Jack Cameron (actor)

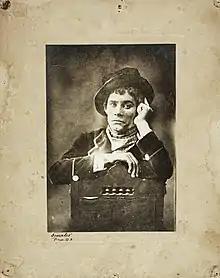
Early publicity photograph taken by Smales Studio in Providence, RI. Circa 1910.

Kammerer was born as Jacques Kammerer on November 2, 1883, in Troyes, France. In 1897, he immigrated to Providence, Rhode Island with his father, Joseph Kammerer, and grandmother, Victorine Kammerer. As a teenager, Kammerer worked in a hat factory and trained as a gymnast at the Providence Boys’ Club. He began performing as an acrobat at Rocky Point Amusement Park's Forest Casino in 1903. He appeared in local minstrel shows and with The Newman Comedy Four. In 1904, Kammerer married Clara Montgomery Higgs. They had three children and divorced in 1911. After the divorce, the children lived with Kammerer’s grandmother, Victorine, and uncle on a dairy farm in Rehoboth, Massachusetts.